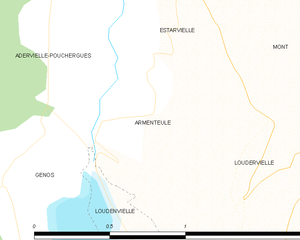
Armenteule est une ancienne commune française, située dans le département des Hautes-Pyrénées, en région Midi-Pyrénées, devenue le 1ᵉʳ janvier 2016 une commune déléguée au sein de la commune nouvelle de Loudenvielle.